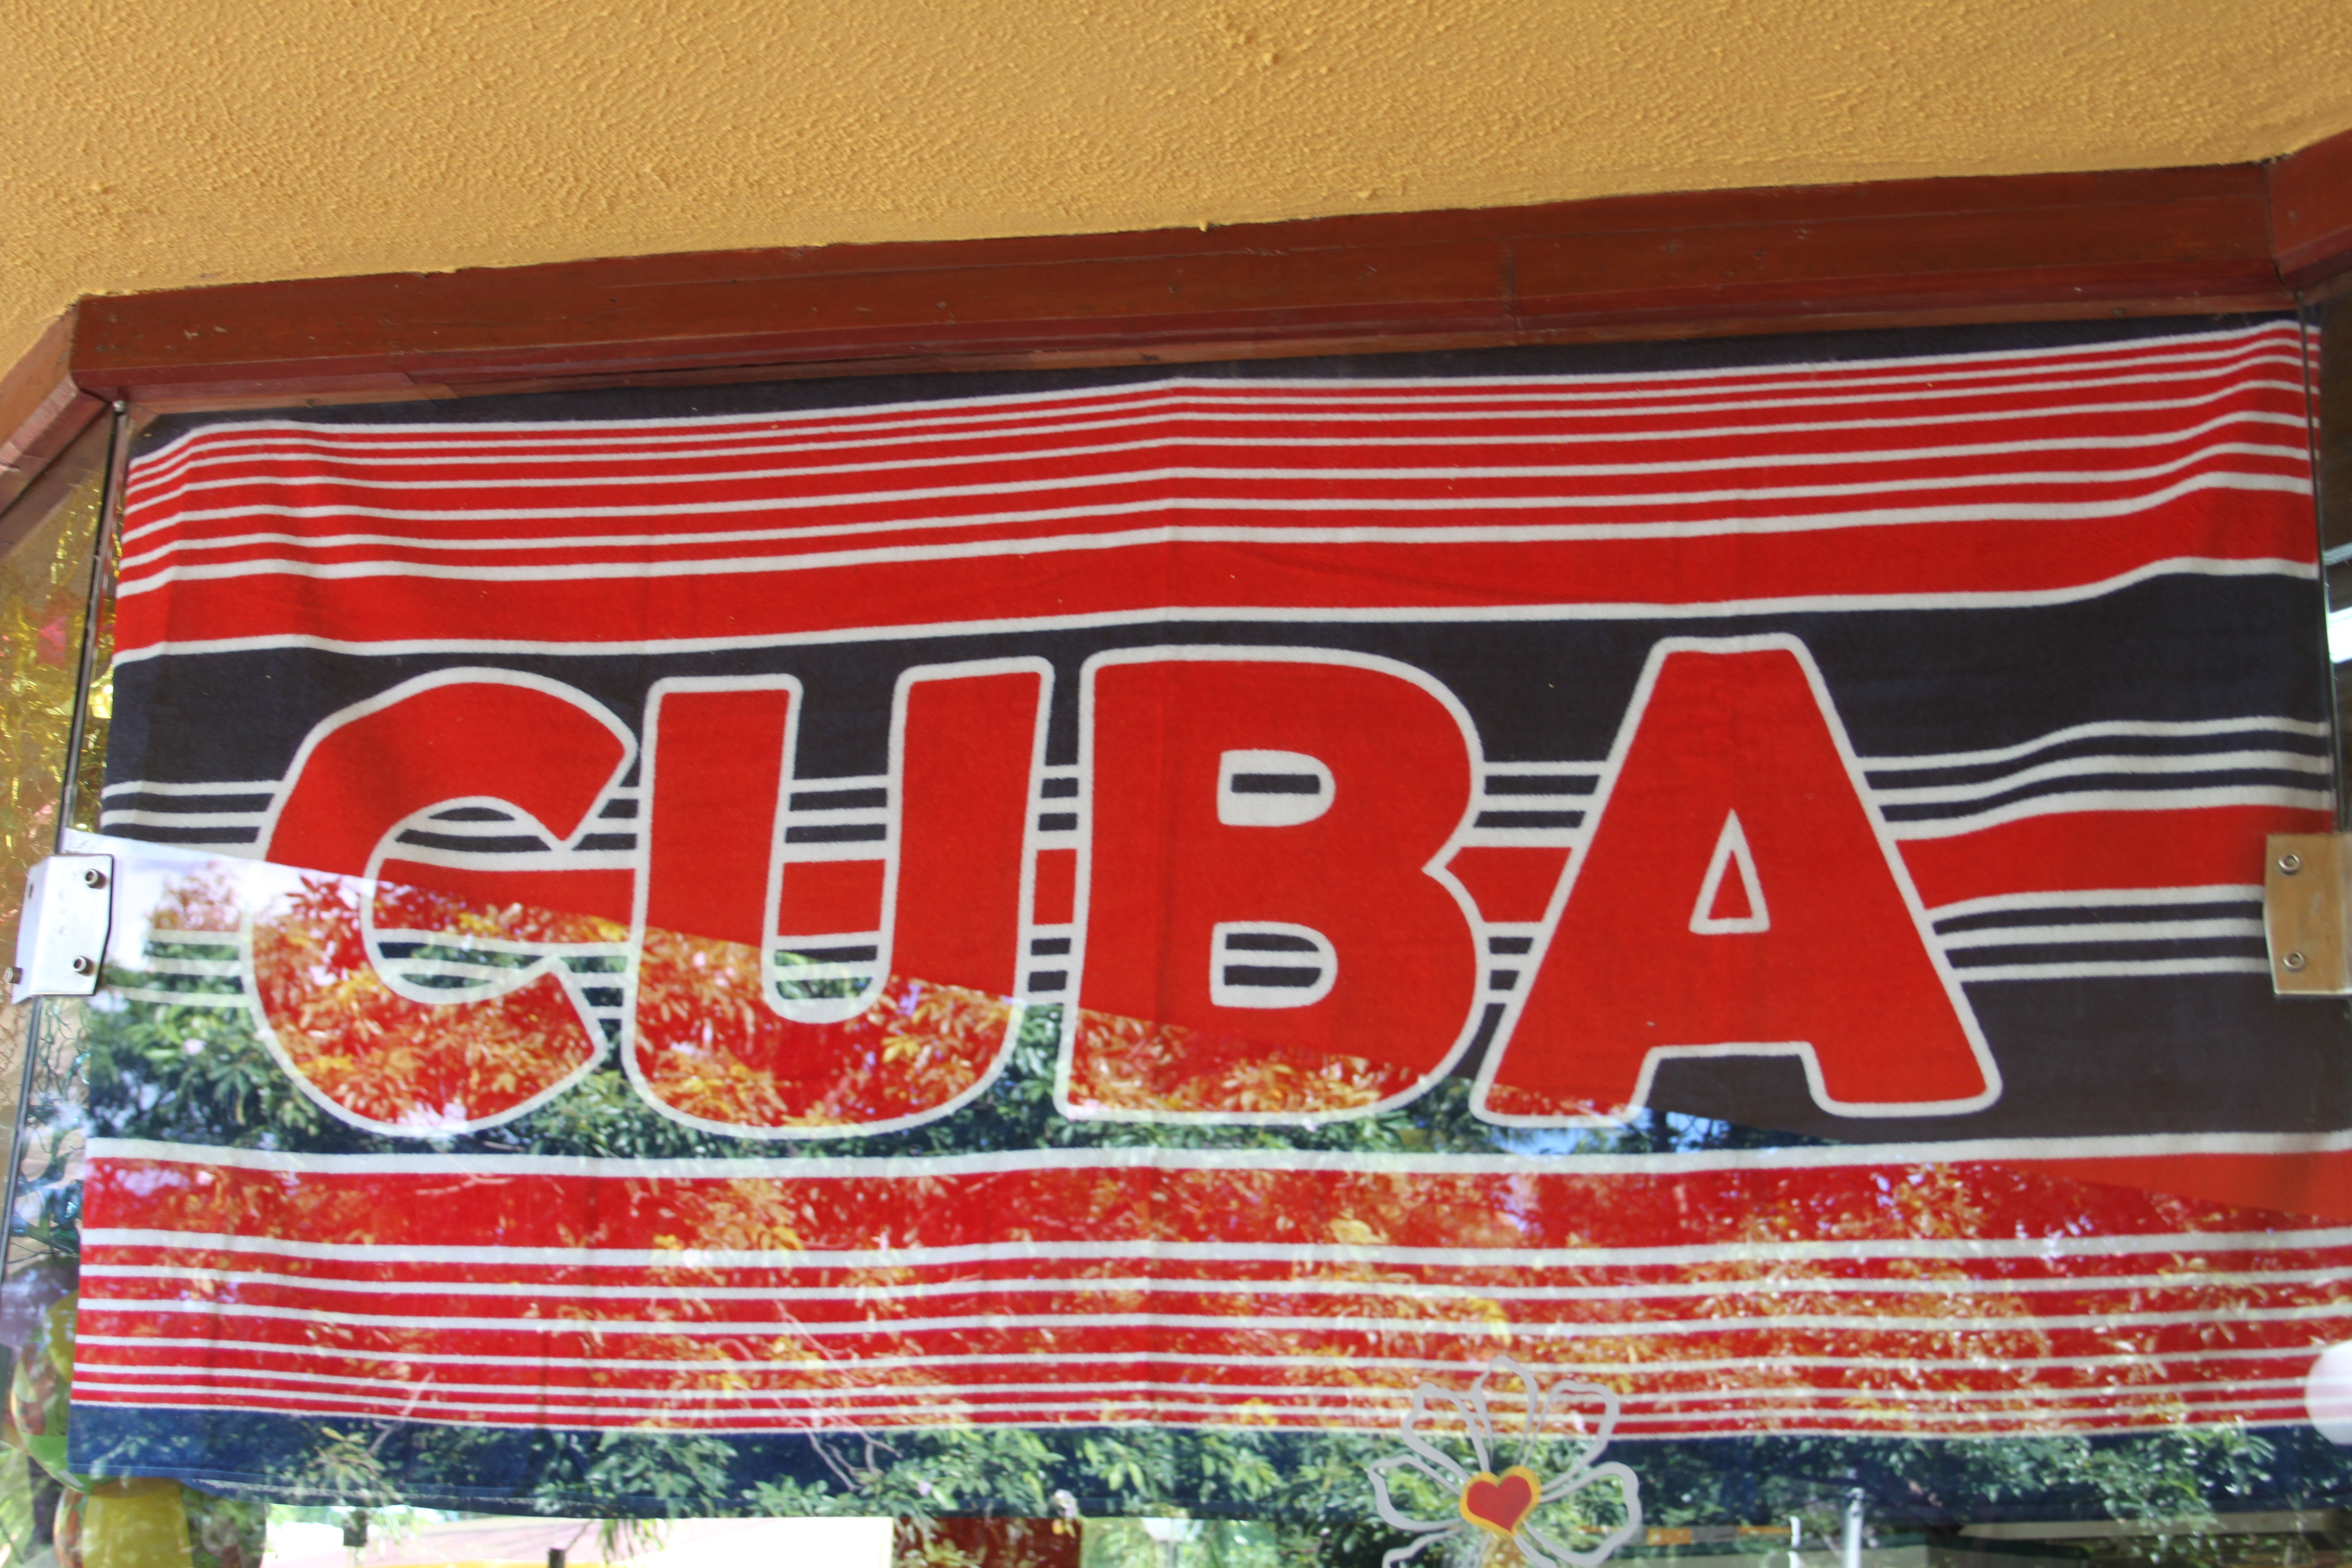
land, advertising, food, red, flag, cuba